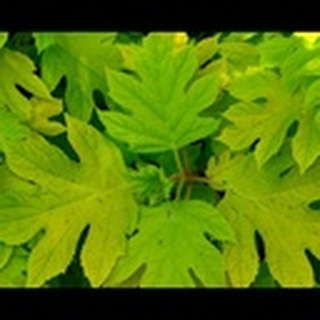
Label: healthy_cotton